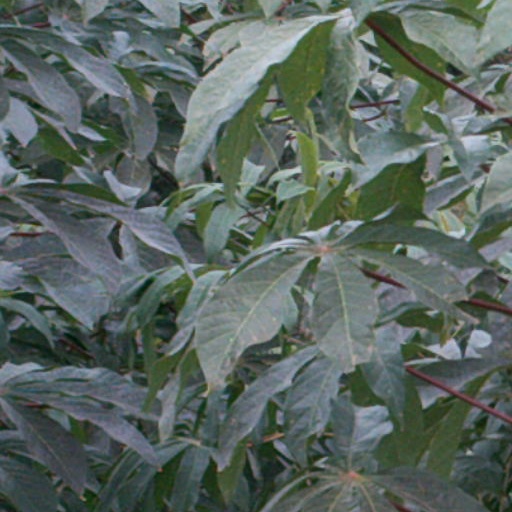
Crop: cassava